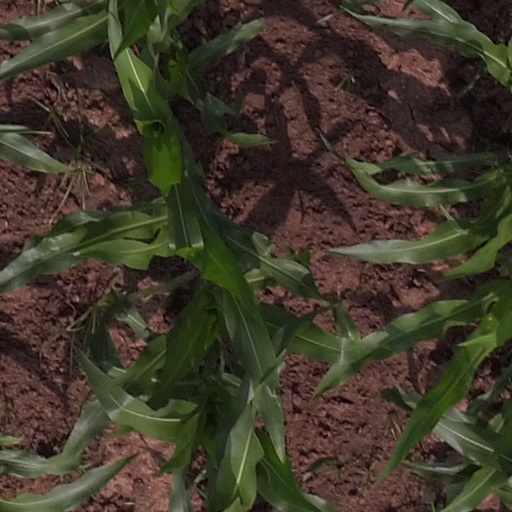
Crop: maize; corn